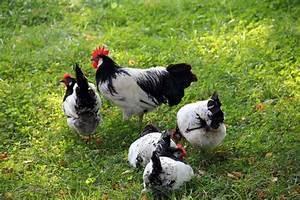
chicken